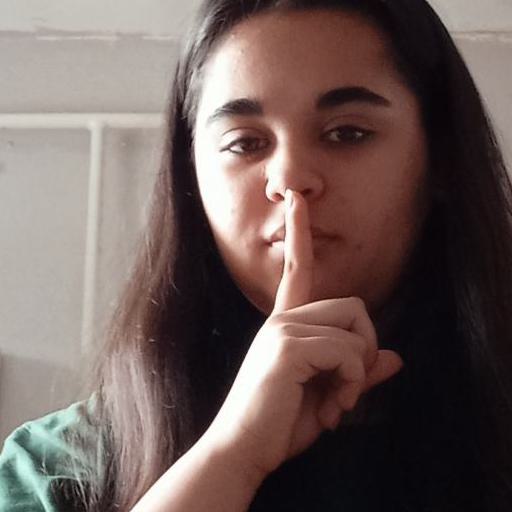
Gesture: mute